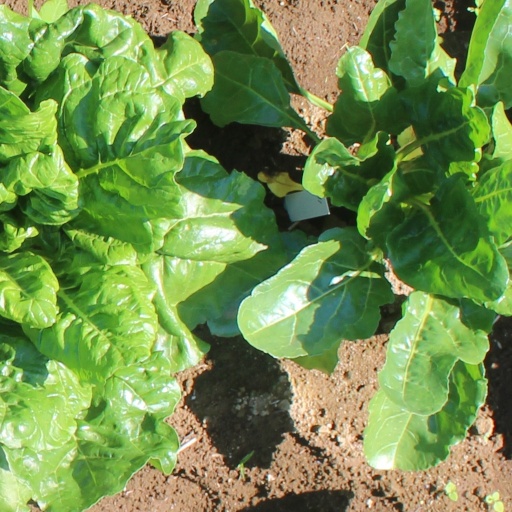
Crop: sugar beet